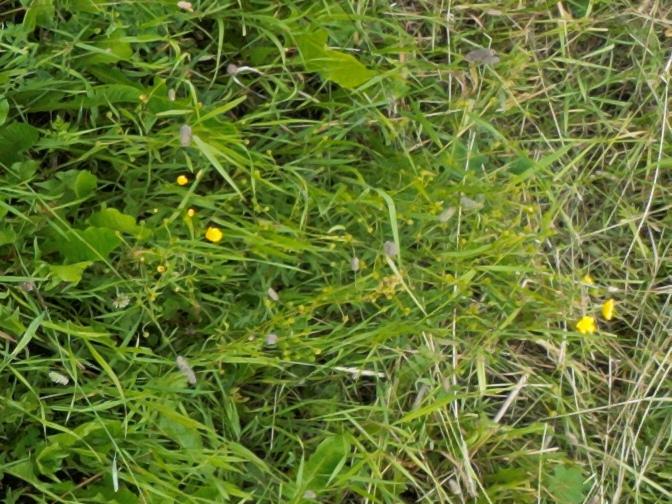
Flowers visible: yarrow flowers